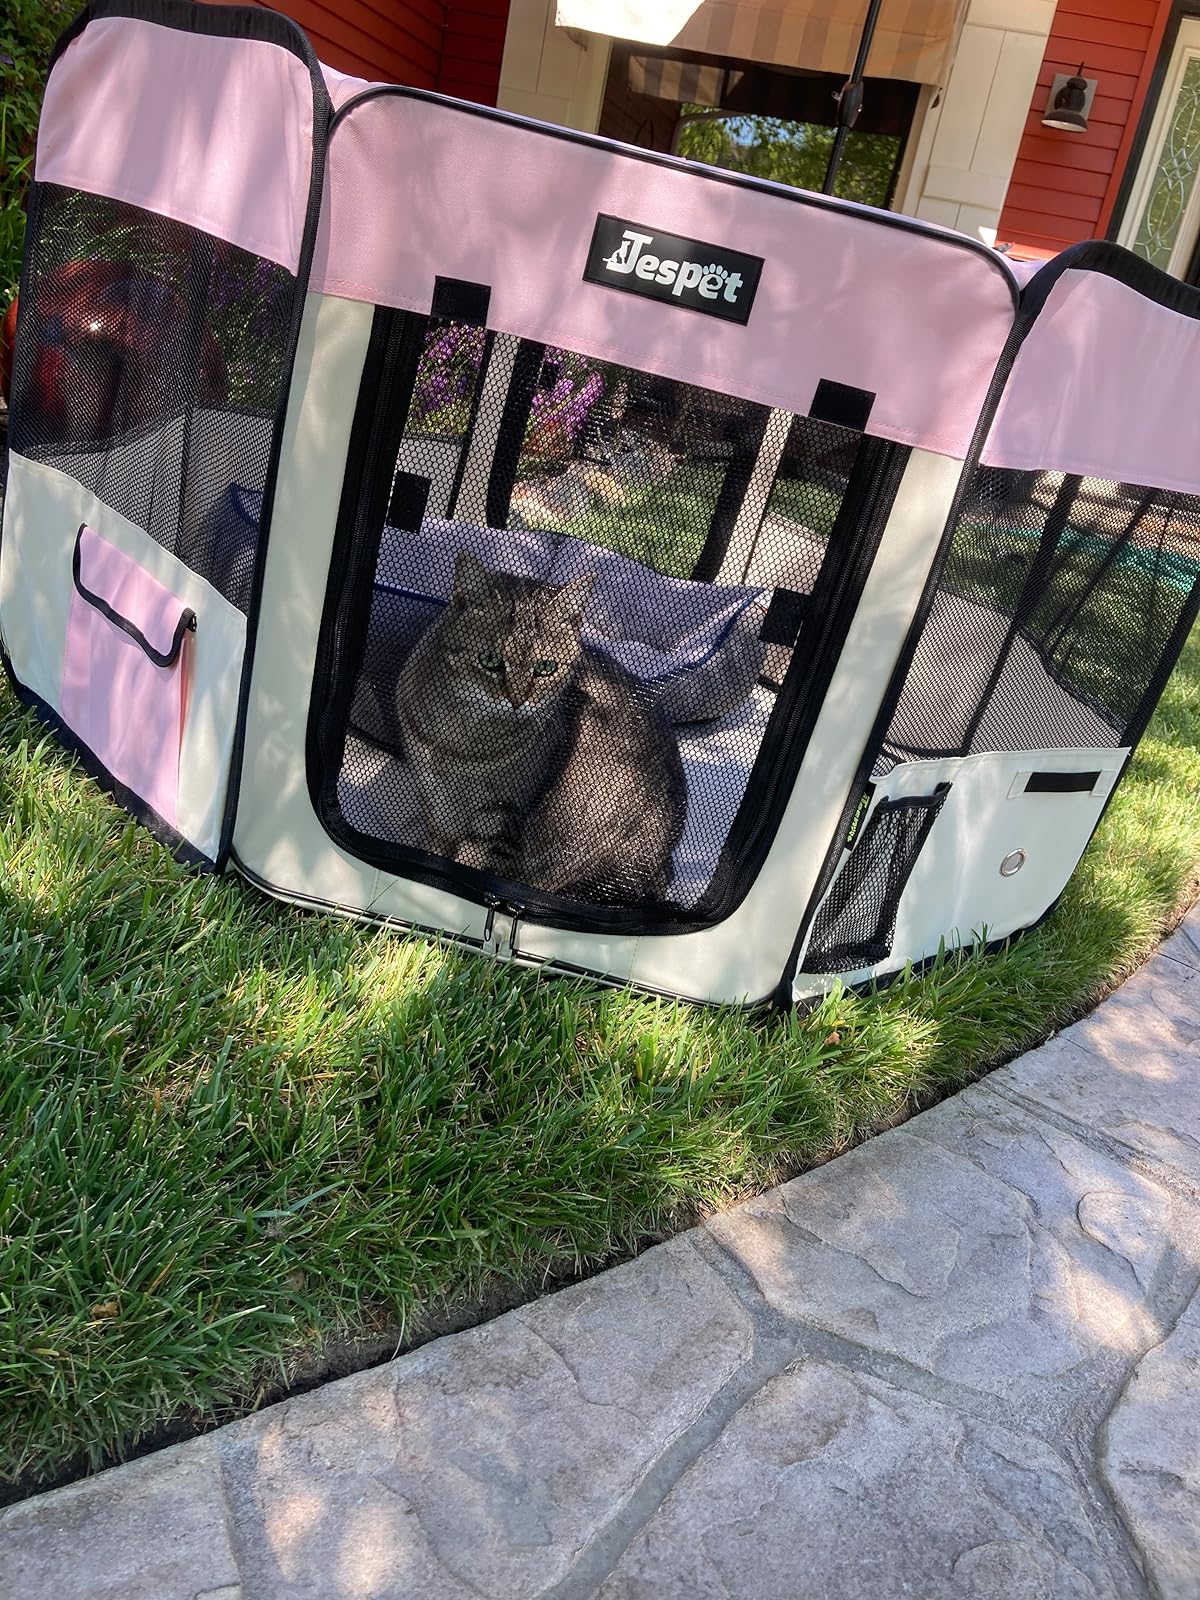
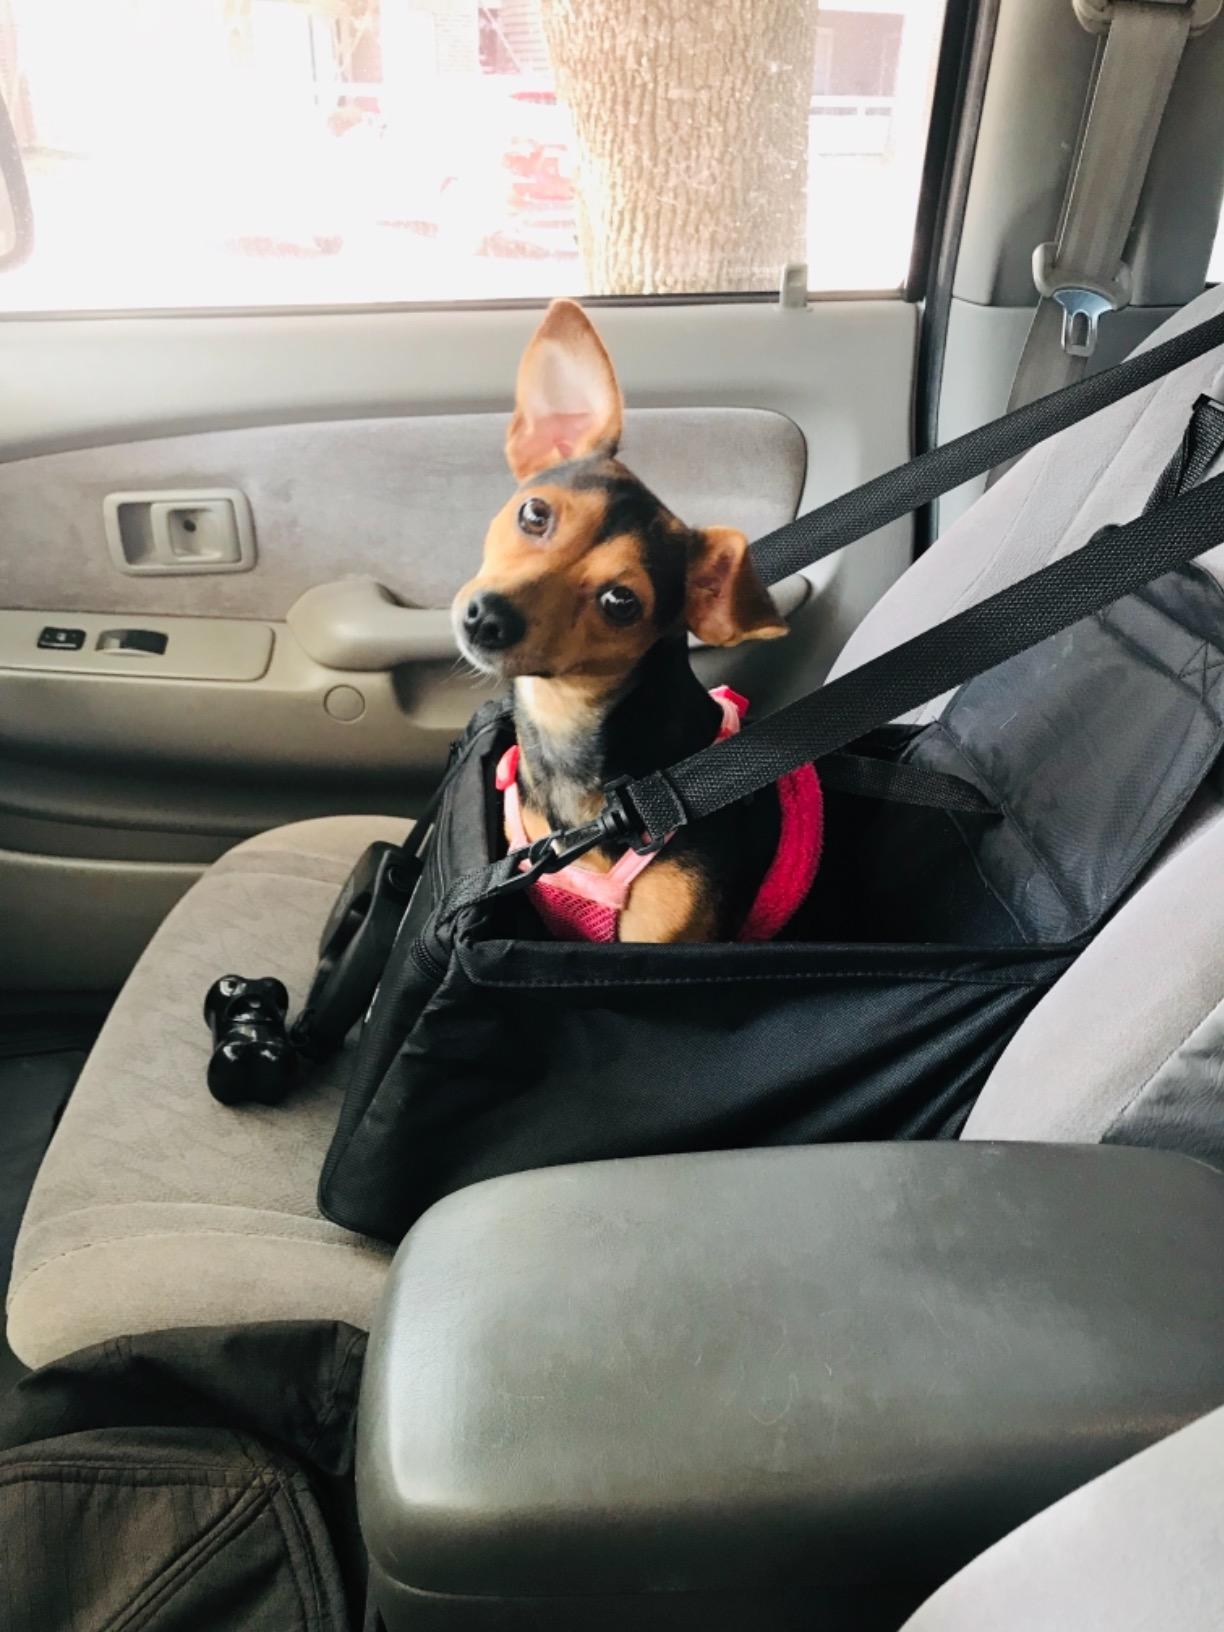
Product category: items_kennel
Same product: no